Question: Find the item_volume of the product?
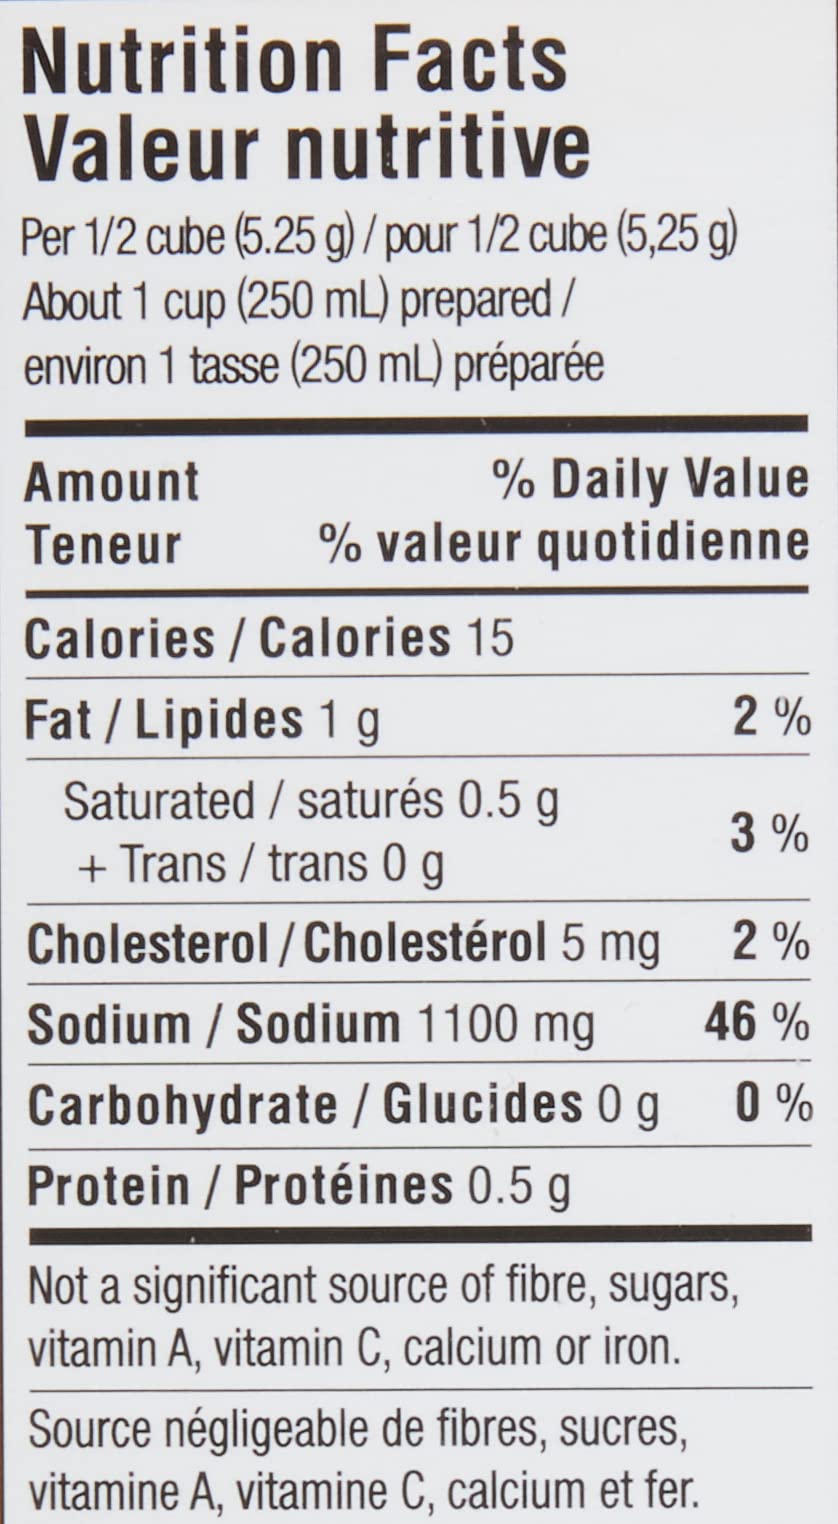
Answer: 250.0 millilitre